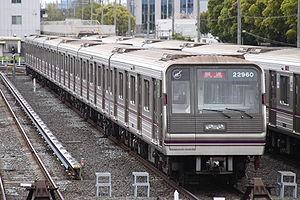
La série 20 du métro municipal d'Osaka est un type de rame automotrice présent sur de nombreuses lignes du métro d'Osaka. Depuis la privatisation en 2018, les rames appartiennent à la compagnie Osaka Metro.
La ligne Tanimachi est une ligne du métro d'Osaka au Japon. Elle relie la station de Dainichi à celle de Yaominami. Longue de 28,1 km, c'est la ligne la plus étendue du réseau. Elle part de la ville de Moriguchi, puis elle traverse Osaka du nord au sud en passant par les arrondissements d'Asahi, Miyakojima, Kita, Chūō, Tennōji, Abeno, Higashisumiyoshi et Hirano, pour finalement desservir la ville de Yao. Sur les cartes, sa couleur est violette et est identifiée avec la lettre T.